Nick Clegg

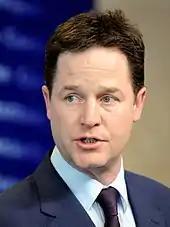
Clegg in 2011

When he became leader of the Liberal Democrats, Clegg called for more choice for patients on waiting lists in the National Health Service (NHS), giving them the option to go private and to be funded by the NHS if they wish; a substantial tax cut to "put more money back into the pockets of people", better action on the environment, the abandonment of Britain's Trident missile-defence system, fixed-term parliaments; devolving more power to local councils; giving constituents the power to force a by-election if their MP was found responsible for serious wrongdoing; and a slimming of government across the board. Clegg campaigned to cut spending on defence projects such as Eurofighter as well as the UK Trident programme. As regards public spending, at the party's 2009 conference in Bournemouth Clegg argued for "savage" spending cuts and said politicians need to treat voters "like grown ups" whilst accusing the Labour and Conservative parties of indulging in "childish games" over the "c-word".